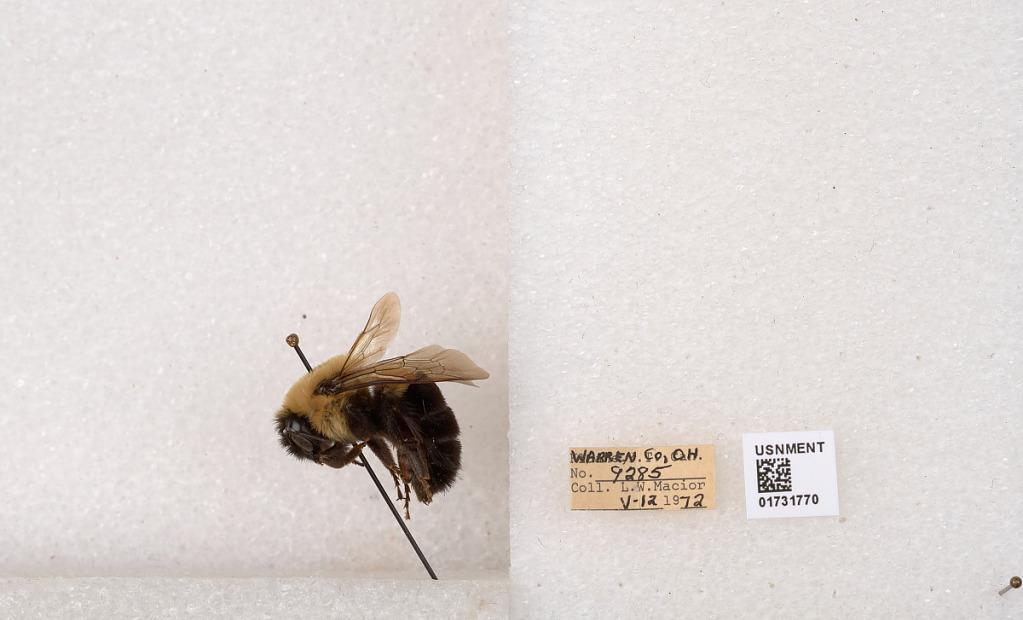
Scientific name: Bombus impatiens Cresson
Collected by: L. Macior
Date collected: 1972-5-12
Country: United States
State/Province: Ohio
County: Warren
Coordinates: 39.4276, -84.1668